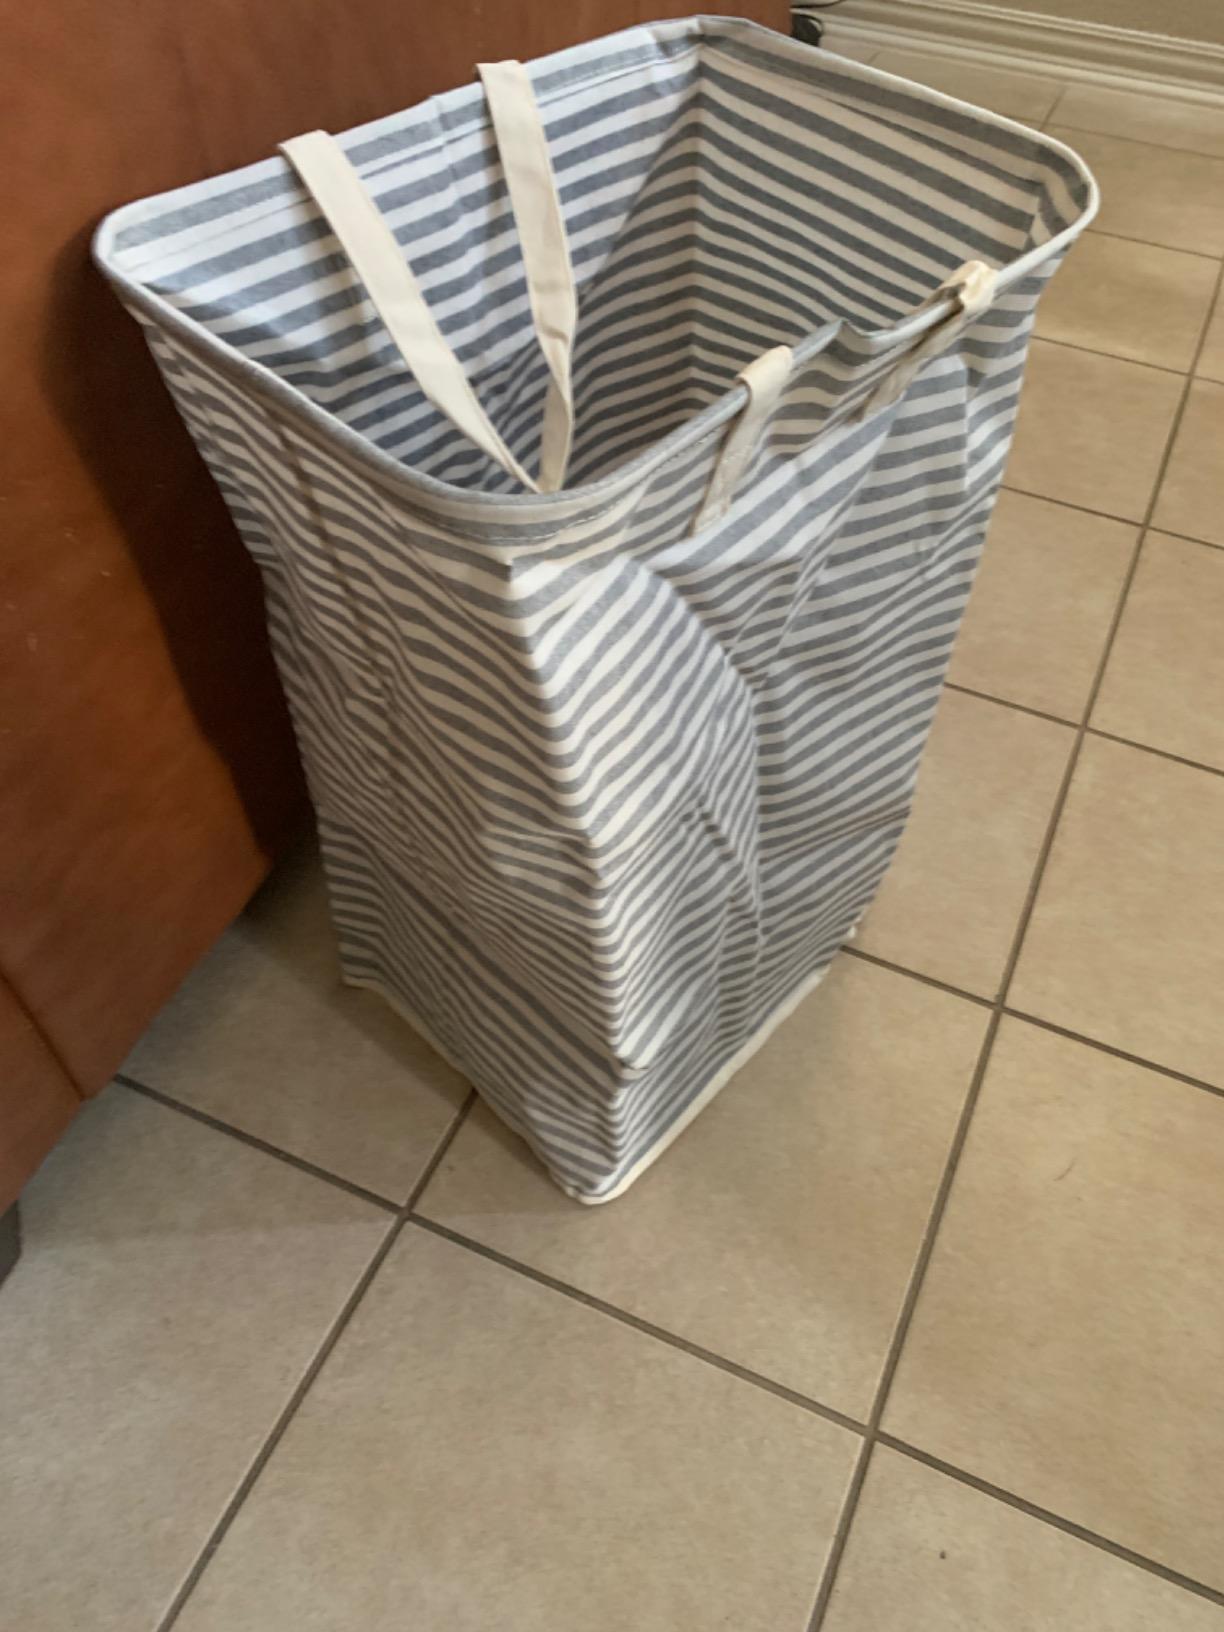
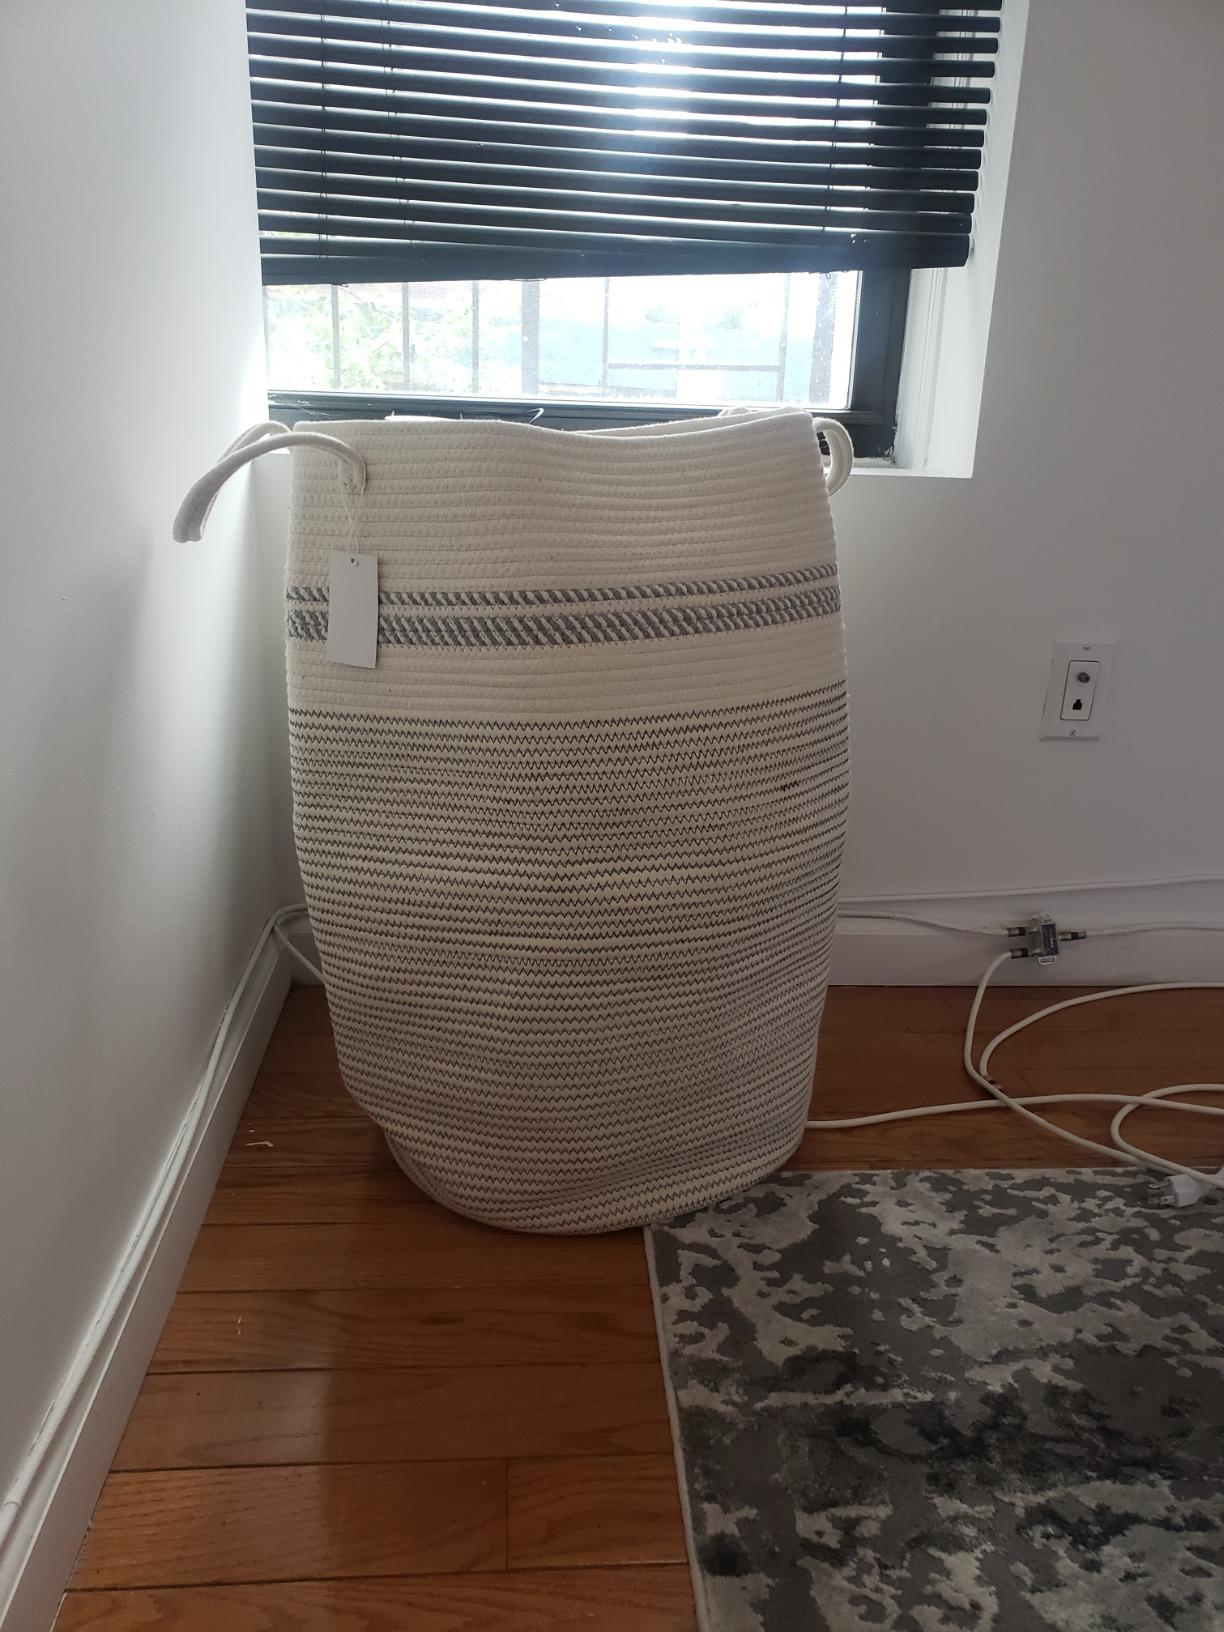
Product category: items_hamper
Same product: no